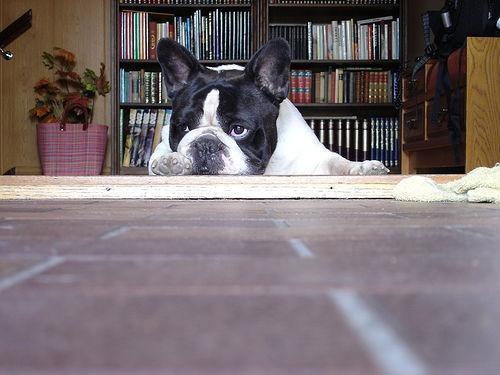
French_bulldog